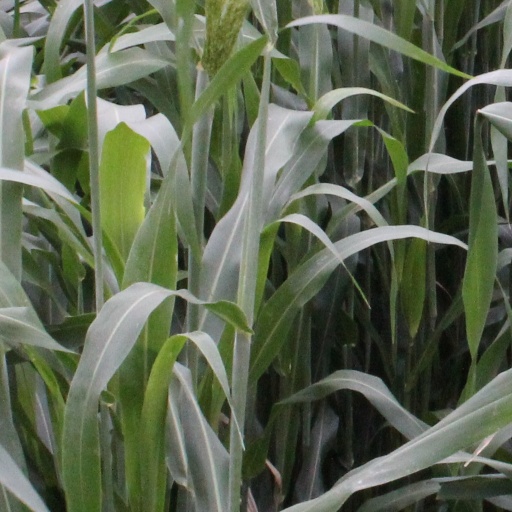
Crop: sorghum